Alternative minimum tax

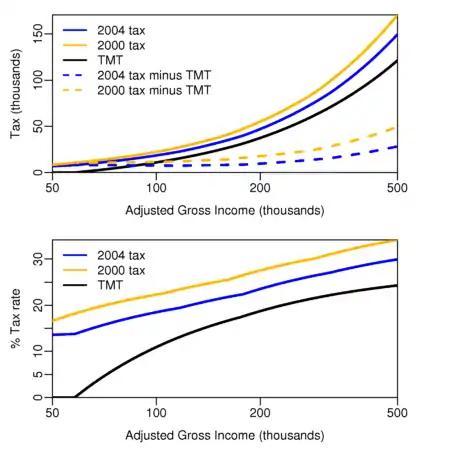
"(Top)" Comparison of the regular tax on wages only (not taking into account any deductions) in 2000 and 2004 (orange and blue lines respectively) with the tentative minimum tax (AMT before deducting regular tax) (same brown line for both 2000 and 2004) for a married couple who are filing jointly. Two dashed lines show the margins between the tentative minimum tax and the regular tax rates in 2000 and 2004—and how this margin was becoming narrower from year to year. This means that not many deductions are needed before the AMT must be paid. And one needs to claim fewer deductions in subsequent years in order for the parity to be reached, and thus to get into the AMT territory. (The tentative minimum tax is the minimum amount of tax a person will end up paying. If it is less than the usual tax then there is no AMT.)"(Bottom)" The same narrowing gap between regular tax and tentative minimum tax is shown in terms of effective tax rates paid on various amounts of AGI in 2000 and 2004.

The AMT has undergone several changes since 1969. The most significant of those, according to the Joint Committee on Taxation, occurred under the Reagan era Tax Equity and Fiscal Responsibility Act of 1982. The law changed the AMT from an add-on tax to its current form: a parallel tax system. The current structure of the AMT reflects changes that were made by the 1982 law. However, participation and revenues from the AMT temporarily plummeted after the 1986 changes. Congress made other notable, but less significant, changes to the law in 1978, 1982, and 1986.